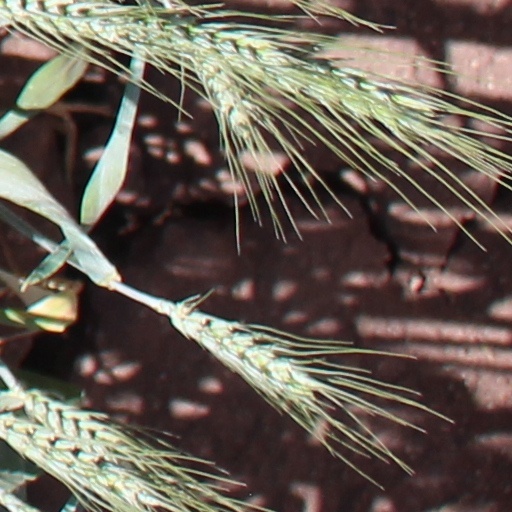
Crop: wheat